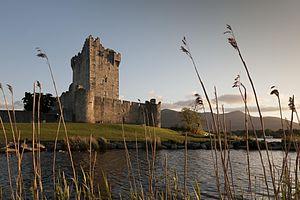
Château de Ross Gaeilge: Caisleán an Rois Hrvatski: Dvorac Ross